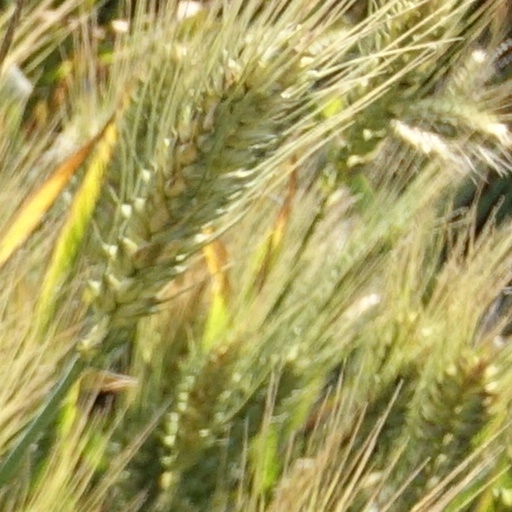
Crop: wheat